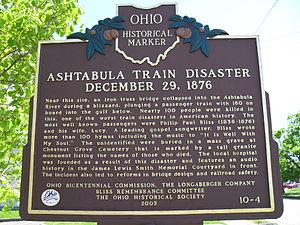
La catastrophe ferroviaire d'Ashtabula a eu lieu à environ 300 m de la gare d'Ashtabula, à l'extrême Nord-Est de l'Ohio. Le 29 décembre 1876, un convoi du Lake Shore and Michigan Southern Railway franchissait un pont de 47 mètres sur la rivière Ashtabula quand celui-ci s'écroula. L'accident tua 92 personnes, et resta le plus meurtrier aux États-Unis jusqu'à la grande catastrophe ferroviaire de 1918 à Nashville.